Sømna Church

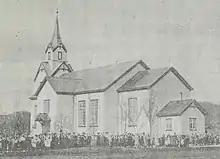
View of the church

Sømna Church is a parish church of the Church of Norway in Sømna Municipality in Nordland county, Norway. It is located in the village of Vik i Helgeland. It is the church for the Sømna parish which is part of the Sør-Helgeland prosti (deanery) in the Diocese of Sør-Hålogaland. The white, wooden church was built in a cruciform style in 1876 using plans drawn up by the architect Ole Scheistrøen. The church seats about 600 people.